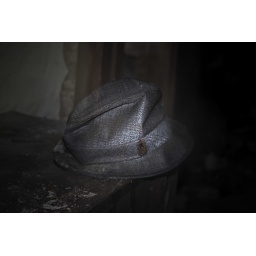
A hat left behind in a falling down house in Pocahontas, Va.